Cyanolichen

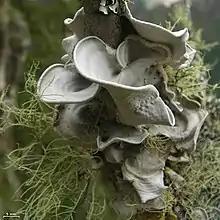
"Cora glabrata" is a basidiomycete cyanolichen, an example of one of the independent origins of lichenisation outside the more familiar Ascomycota.

For sexually reproducing cyanolichens, the process begins when fungal spores not only germinate but also must locate a compatible photosynthetic partner (photobiont) to form a new lichen. This extra step renders their reproduction more challenging than that of lichens which reproduce asexually by dispersing both partners together. Fungal spores frequently fail to germinate without the presence of appropriate photobionts, and in many environments, compatible photobionts may be scarce.